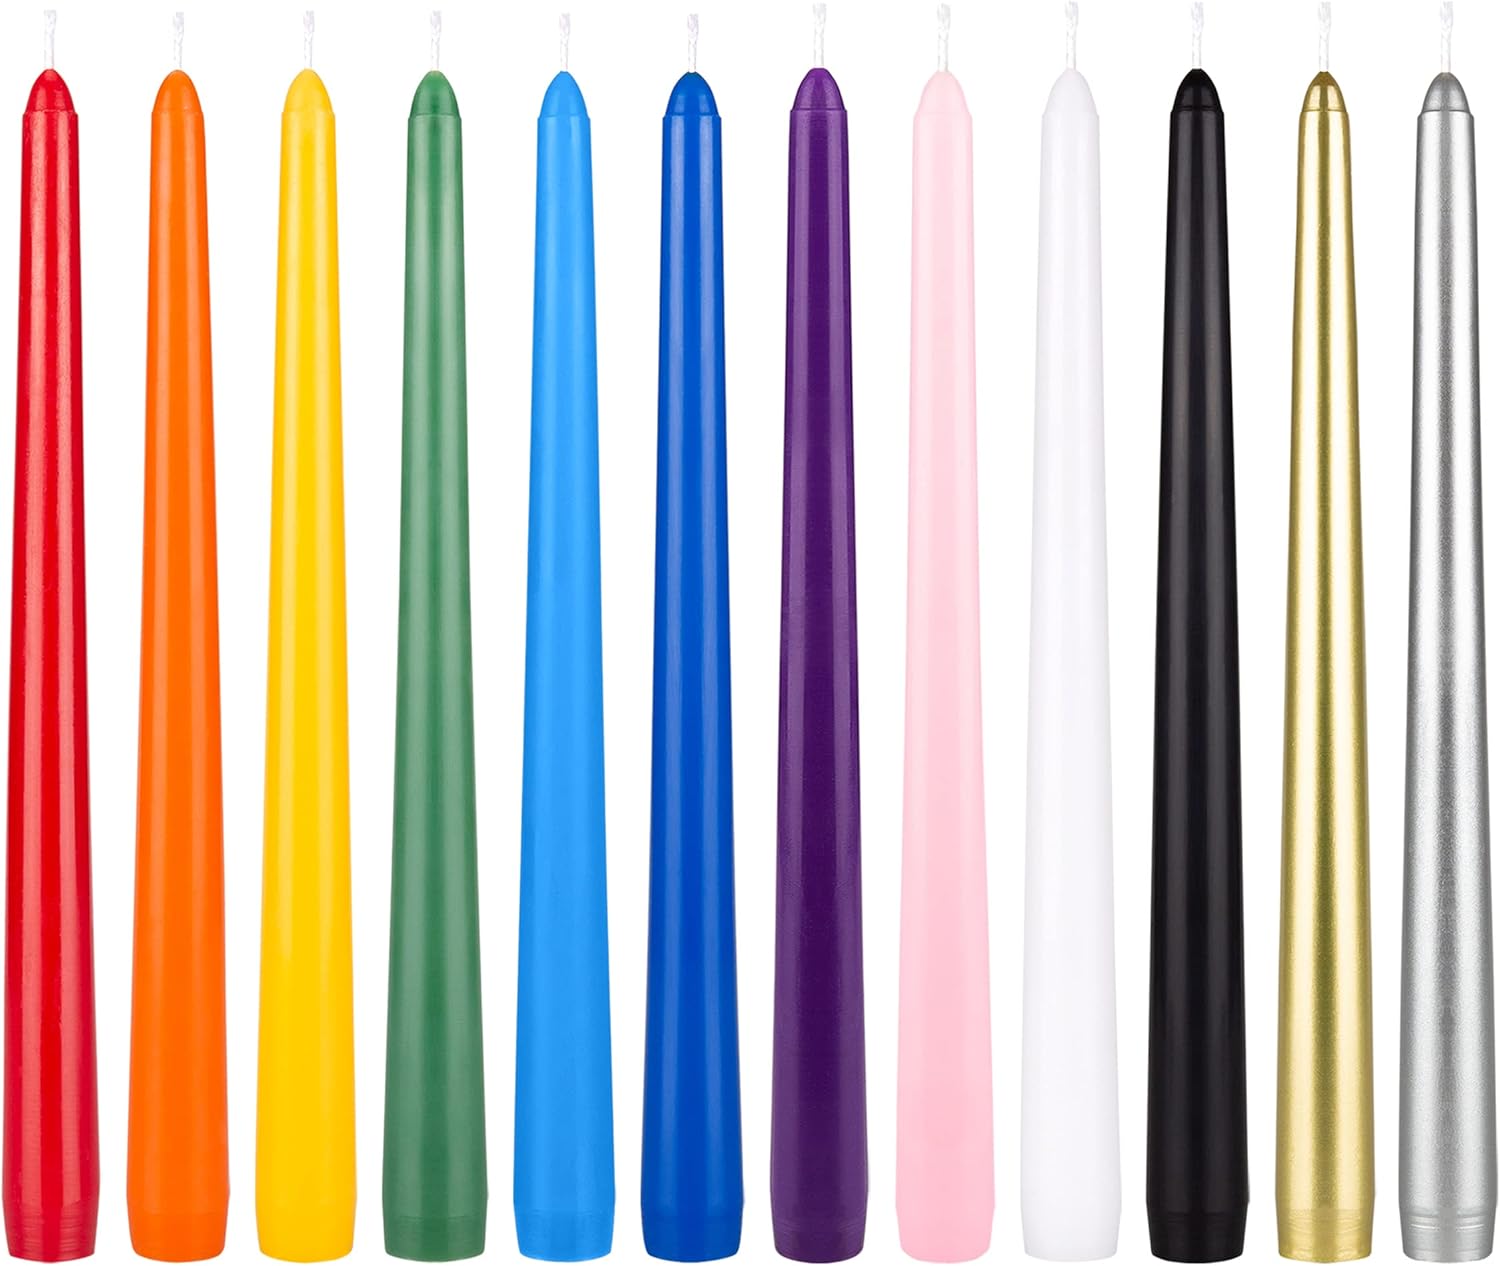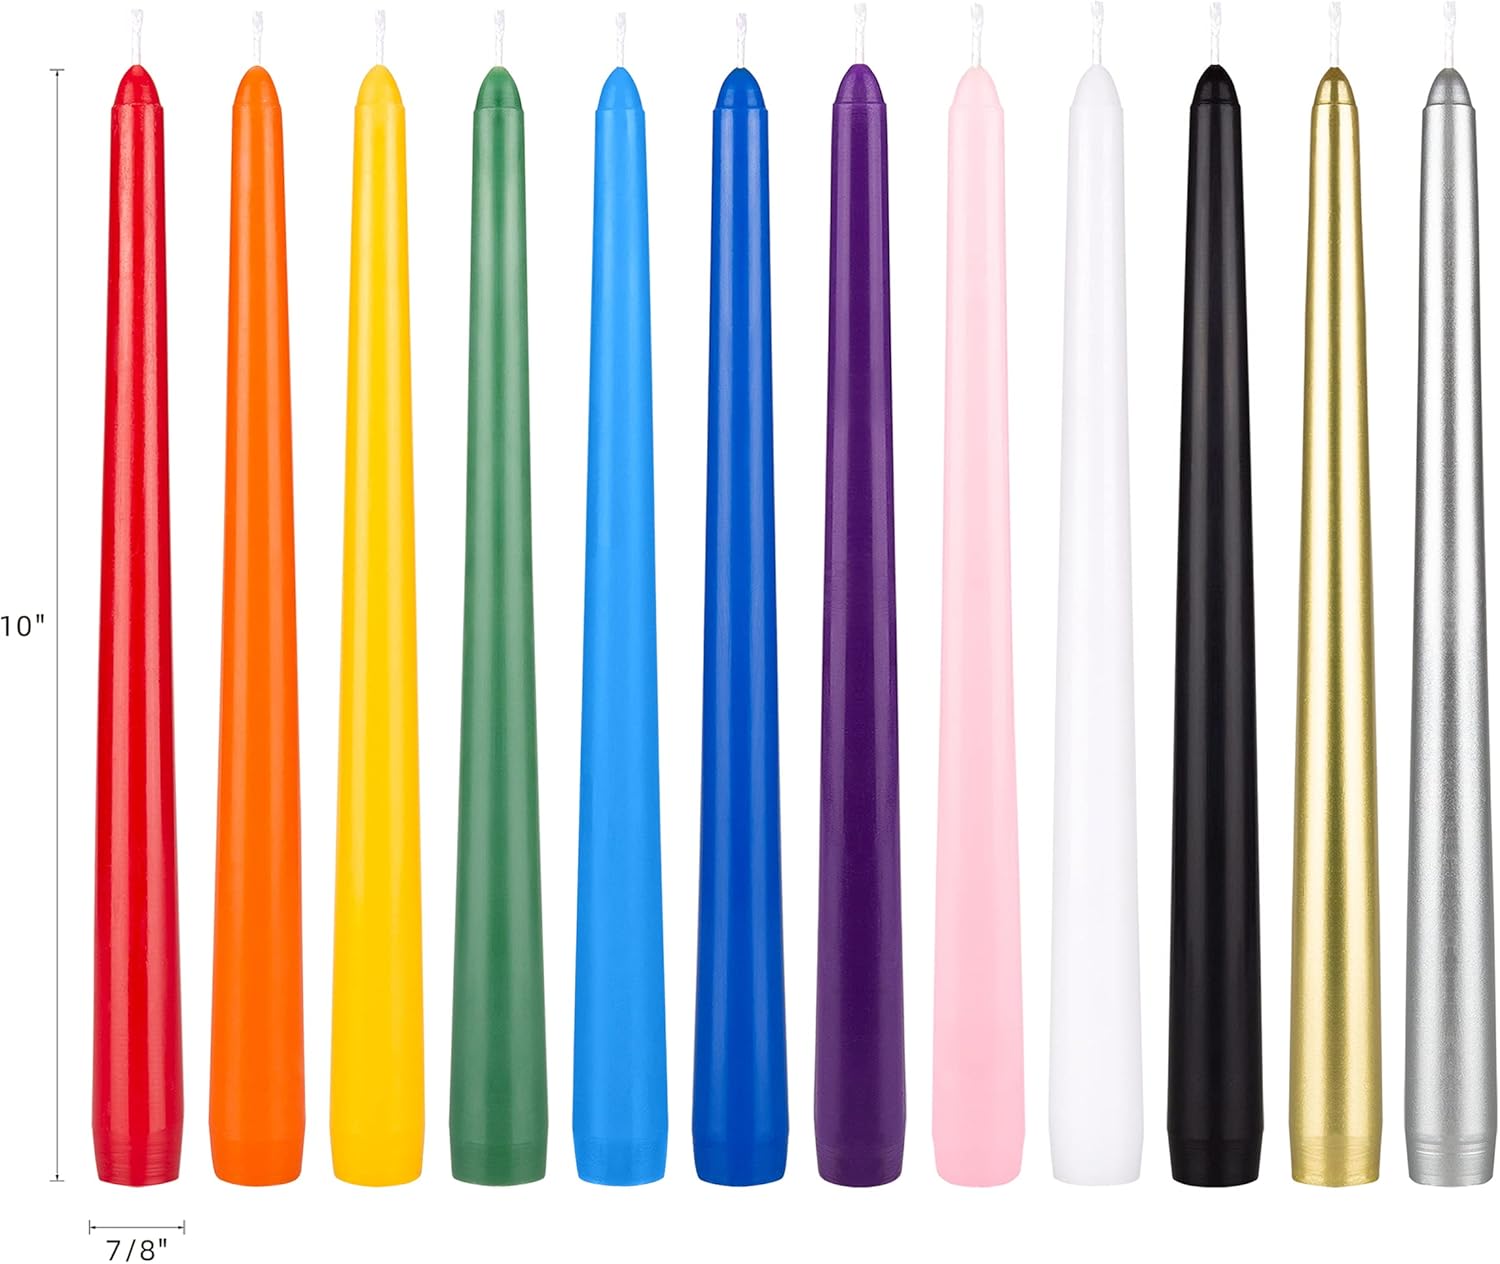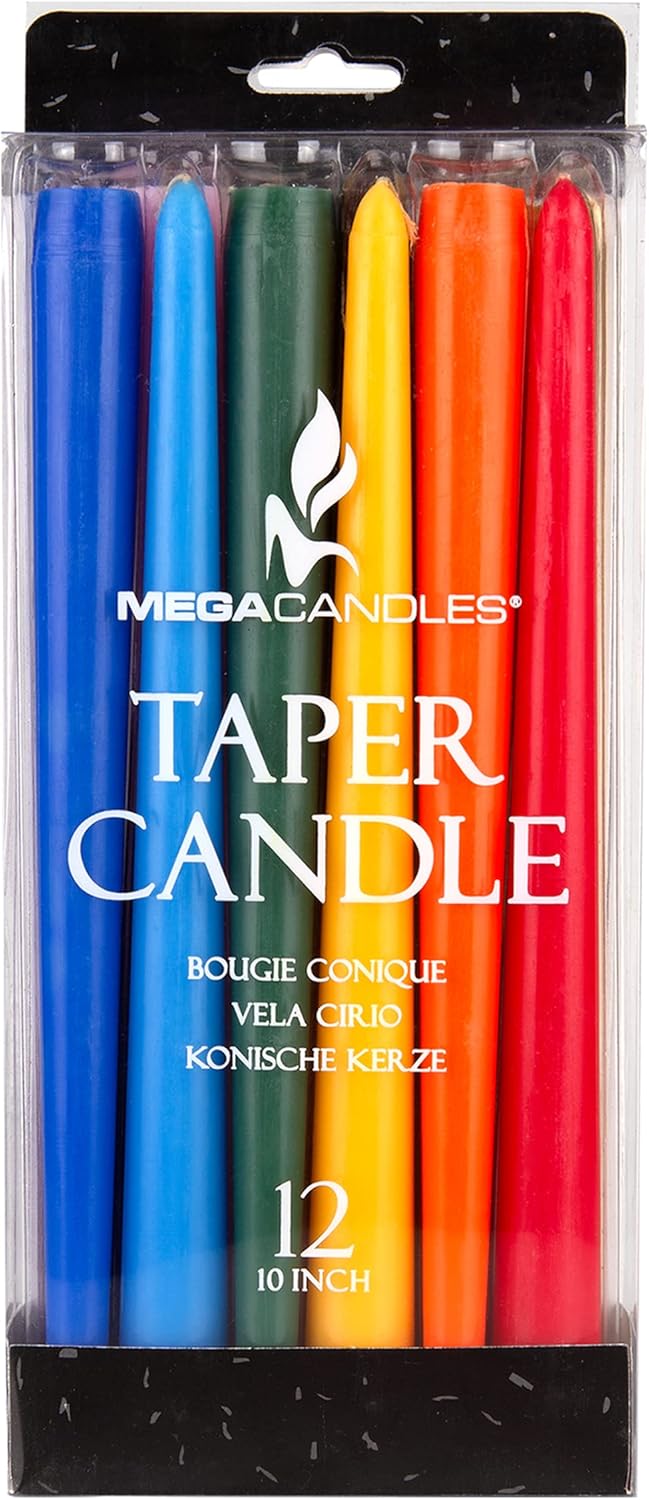
Mega Candles - 12 pcs Unscented Chime Taper Candle, Hand Poured Wax Candles 10 Inch x 7/8 Inch, Casting Chimes, Rituals, Spells, Wax Play & More
Category: Tools & Home Improvement
Do Not Buy A Chime Candle Set Before You Read This! Looking for color taper candles for home décor, birthday candles for women and men, or chime candles for spells and rituals? Presenting An Superior Chime Spell Candle By Mega Candles! Now you don’t have to settle for cheap looking witchy candles, colored chime candles with chemical smells, or ceremonial candles that arrive broken. These multicolor candles by Mega Candles are quality-crafted, elegant, odorless, and offered in a sturdy box for safe shipping. Why Choose Our 10 Inch Taper Candles? Here Are The Top 3 Reasons! ✅ FULL SIZE CANDLES FOR ROOM DECORATION: Add a splash of color to your living room, dining room, or bedroom with our colored candle set. Place a colored candle in a chime candle holder and let it spread its soothing light into the room, creating a cozy, warm, and relaxing ambiance. ✅ IDEAL FOR RITUALS AND FESTIVE OCCASIONS: These unscented candles are made of pure paraffin wax and burn clean for up to 8 hours. They are safe for the birthday cake, but also ideal for creating pagan decor in rituals, ceremonies, religious events, altar events, and parties. ✅ SECURE PACKAGING, EXCELLENT DELIVERY CONDITION: We walk the extra mile to make sure that our mini chime candles will reach you in top condition. The sturdy box protects the assorted tapered candles from dents and damage during shipping. Need More Reasons? ✔ 12 Pieces Colored Candle Set – 12 Taper Candles Per Color ✔ Cute Birthday Candles For Cake – Birthday Supplies For Adults, Kids ✔ Versatile Witch Candle, Angel Candle, Manifestation Candle, Chakra Candle, Wax Play Candle, and Meditation Candle Set What You Get: 12 pcs Chime Taper Candles - 10 inch Tall x 7/8 inch Diameter Click “Add To Cart” NOW And Brighten Your Room!
Features: 🕯️ MEGA VALUE SET OF COLORFUL CANDLES: Our taper chime candle set comes with 12 x 10 inch spell candles in vibrant colors - 1 taper candles of each color -Black, Dark Blue, Green, Gold, Light Blue, Orange, Pink, Dark Purple, Red, Silver, White and Yellow candles at a pocket-friendly price. | 🕯️ MULTIPURPOSE MINI TAPER CANDLE SET: Use these taper candles as birthday cake candles or as magic candles, meditation altar candles, witch candles, wax play candles, or spiritual candles. Complement your altar supplies or metaphysical supplies. | 🕯️ LONG BURNING MINI TAPER CANDLES: These 10 inch tall witchcraft candles have up to 8 hour burn time, allowing you to empower your chime candles and set your intentions quickly at the spell party or fortify your affirmations during meditation. | 🕯️ CLEAN BURNING PARAFFIN WAX CANDLES: Our taper candles are made of 100% premium paraffin wax, with cotton wicks, and burn clean without filling the air with smoke like many candle sticks, angel chime candles, or aesthetic candles. | 🕯️ SUPRISE YOUR FAMILY AND FRIENDS: This spiritual candle set is a great addition to the birthday supplies, spell supplies, meditation tools, or witchcraft supplies of men and women. Coming in a beautiful gift box, it is ready to offer as a special gift.